East Williston Union Free School District

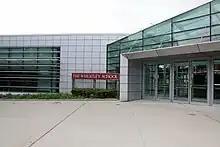
The Wheatley School

Wheatley features many sports and extracurricular teams and clubs. The football and lacrosse teams are shared with the neighboring Herricks Union Free School District for football and Carle Place Union Free School District for lacrosse.